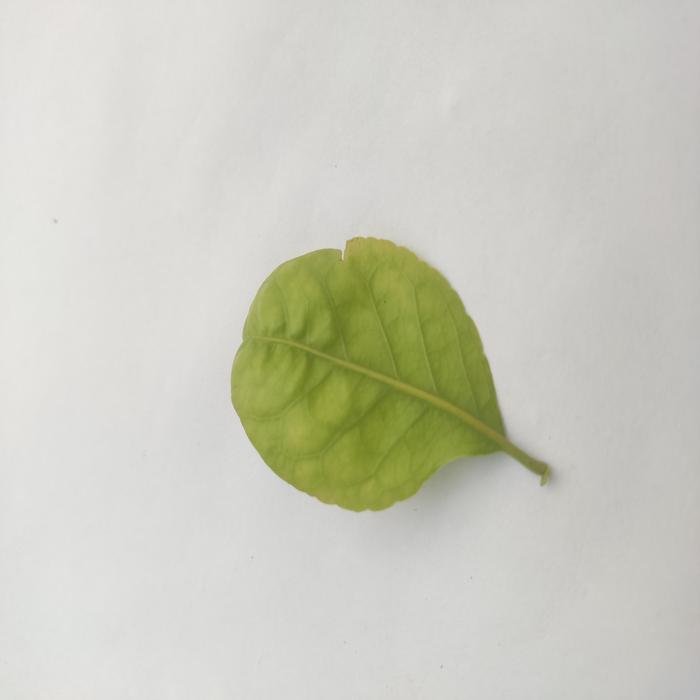
Crop: Aegle Marmelos
Leaf condition: Cercospora_Leaf